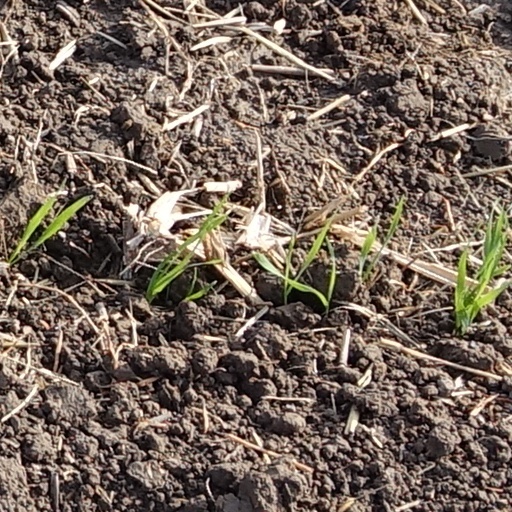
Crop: wheat